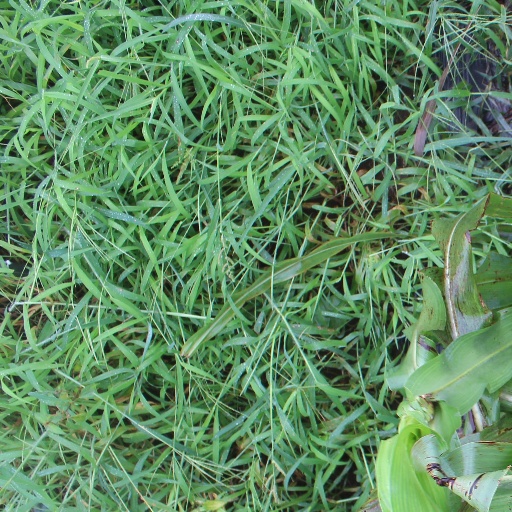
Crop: sorghum